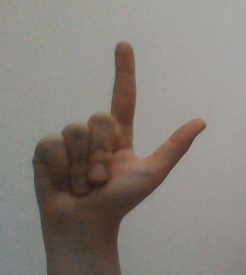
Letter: laam